Rang Milanti

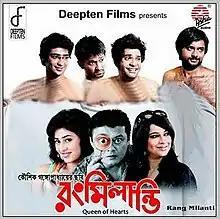
Rang Milanti film Poster

Rang Milanti is a 2011 Bengali comedy film directed by Kaushik Ganguly.